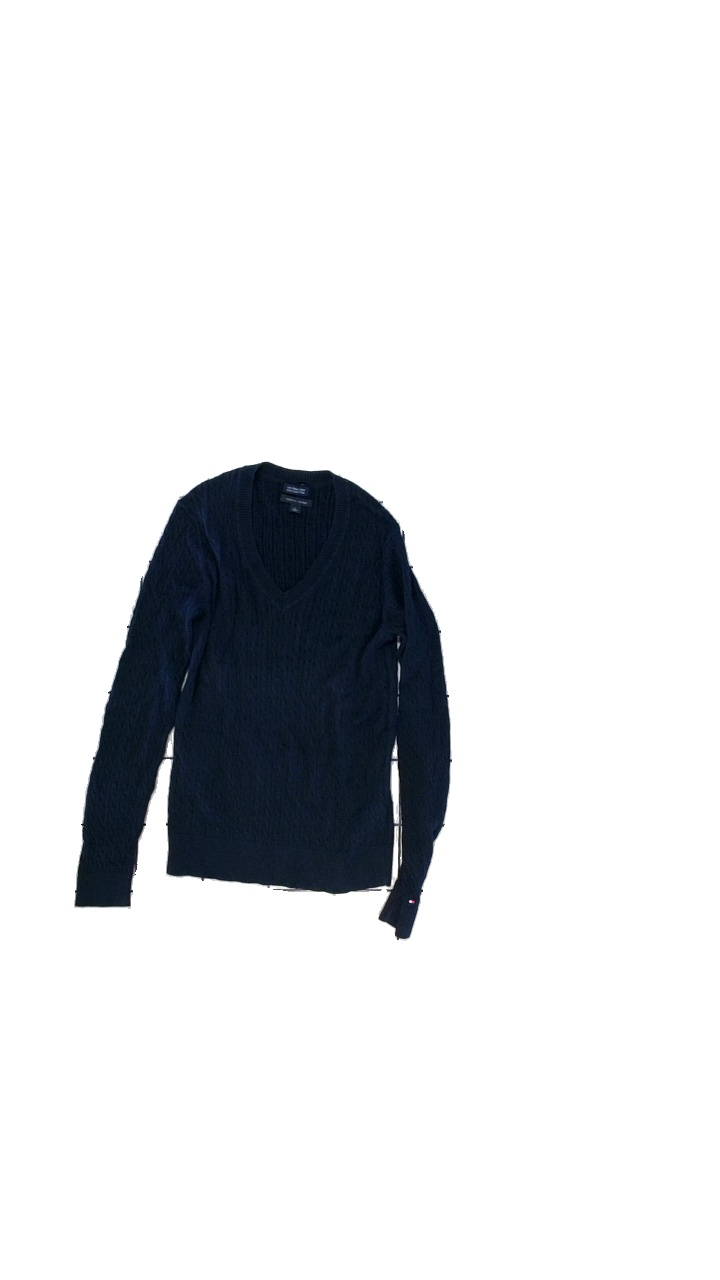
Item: Sweater (Ladies)
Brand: Tommy Hilfiger
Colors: Blue
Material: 100% cotton
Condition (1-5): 4
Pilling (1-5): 5
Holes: Minor
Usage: Repair
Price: <50